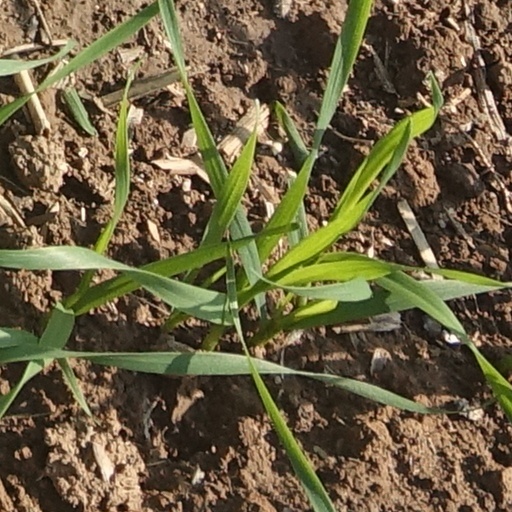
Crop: wheat